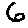
Label: 6